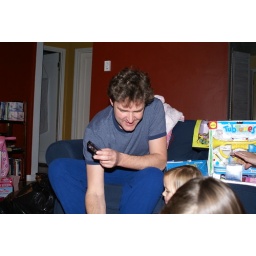
Uncle Chris and the girls at his house in Seattle, WAUncle Chris and the girls at his house in Seattle, WA